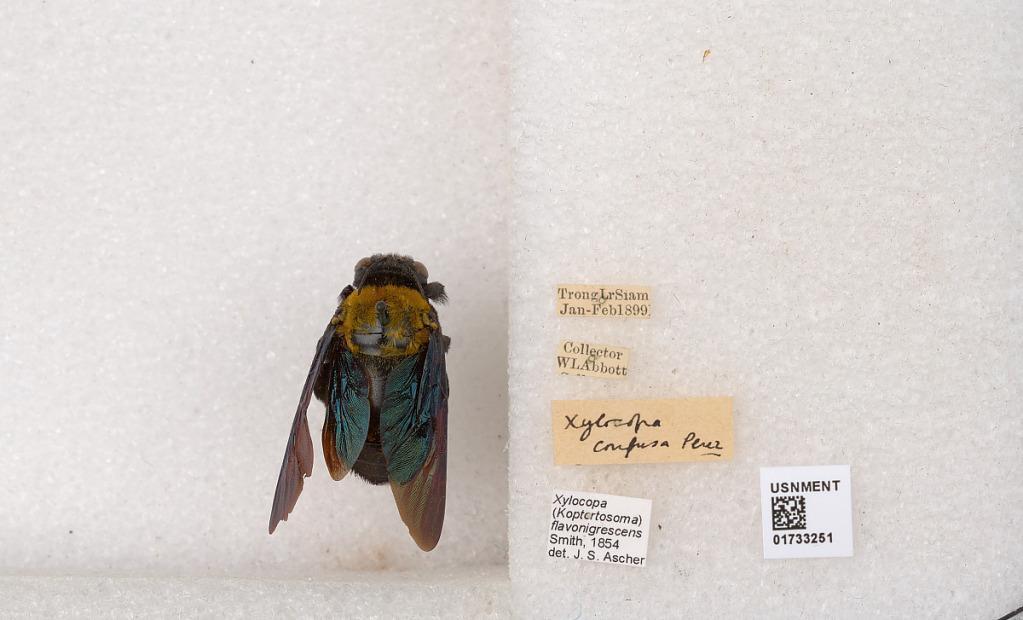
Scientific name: Xylocopa (Koptortosoma) flavonigrescens Smith
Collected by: W. Abbott
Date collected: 1899-1-1
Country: Thailand
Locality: Trong, Lower Siam
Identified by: Ascher